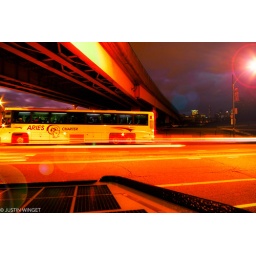
A charter bus sits under the Chicago El bridge in the Chinatown neighborhood